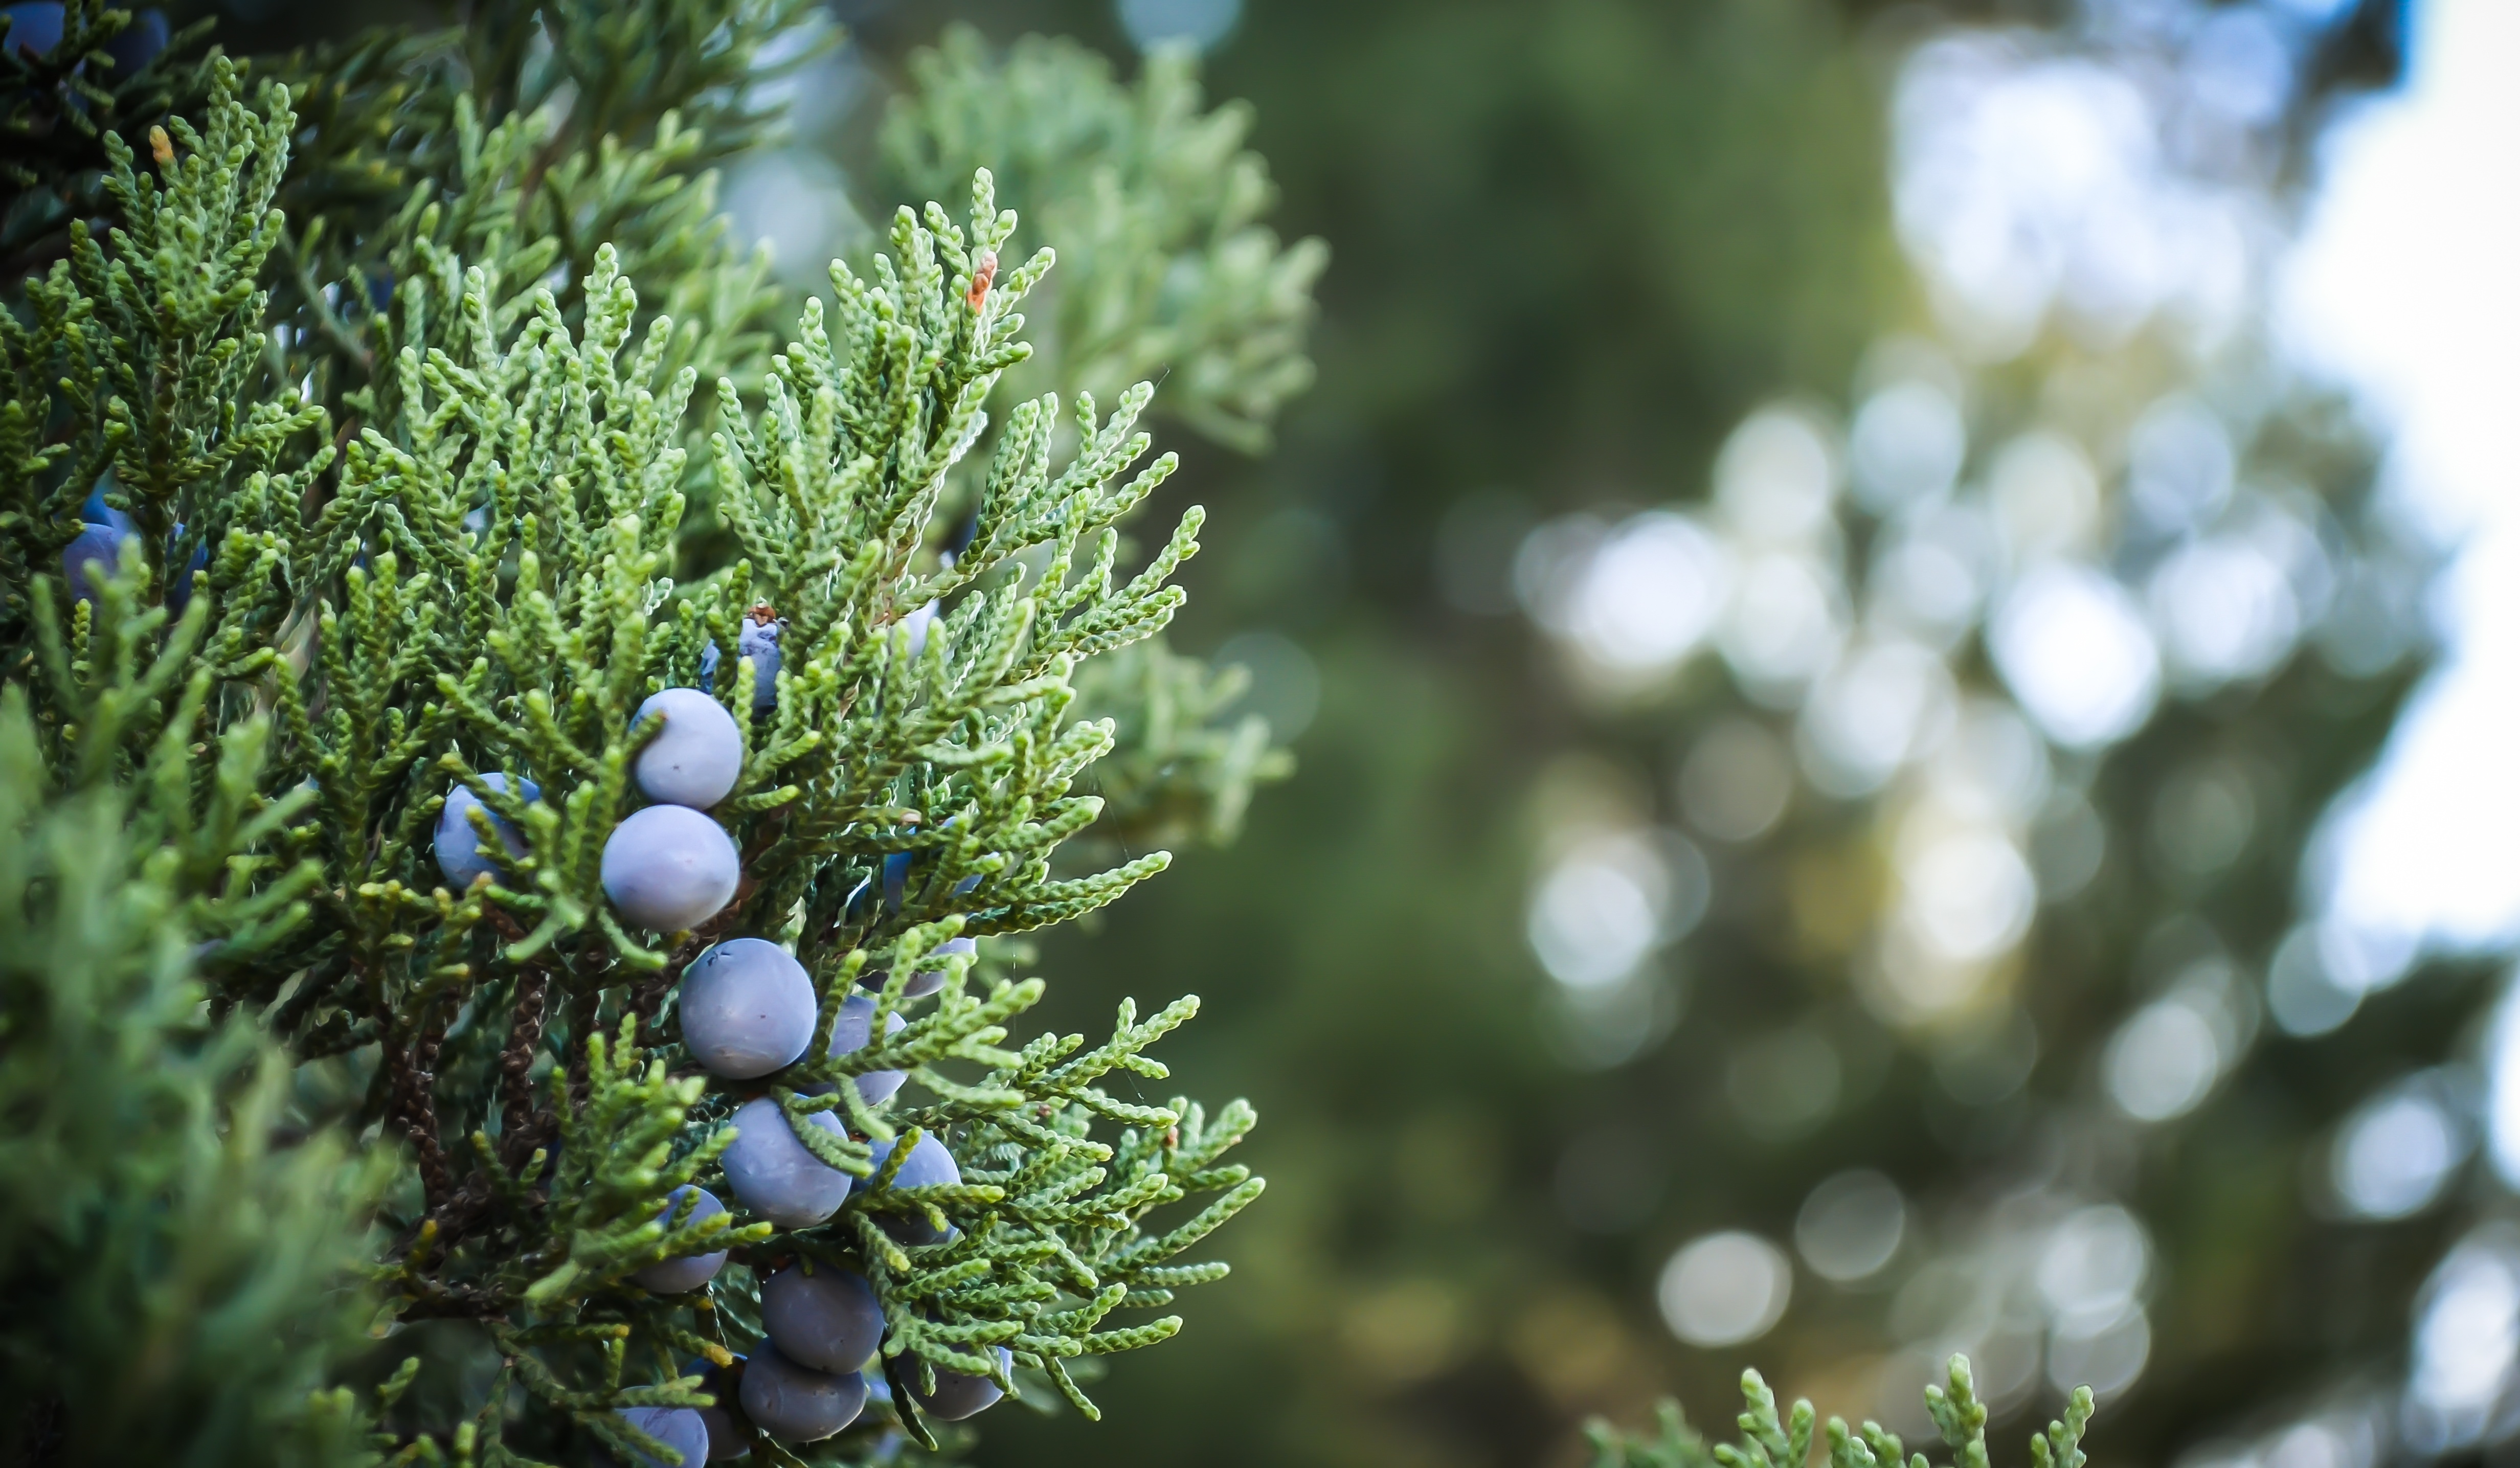
tree, nature, branch, blossom, plant, berry, leaf, flower, bush, foliage, green, produce, evergreen, botany, garden, fir, flora, conifer, spruce, shrub, macro photography, flowering plant, woody plant, land plant, juniper berry